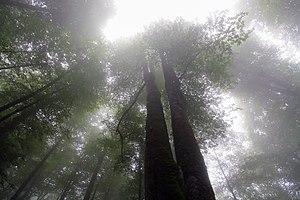
Namakabrood (ou Namakabroud) est un village touristique dans la province de Mazandaran, en Iran. Un téléphérique est installé à Namakabrood pour connecter les côtes de Mer Caspienne et les sommets d’Alborz, en traversant les forêts denses du Nord de l’Iran. Dans ce village il existe des villas pour passer les vacances et profiter de la nature de cette région. العربية: نمكآبرود (مقاطعة تشالوس) (بالإنجليزية: Shahrak-e Namak Abrud) هي مستوطنة تقع في قسم كلارستاق الغربي الريفي (مقاطعة تشالوس) في إيران. يقدر عدد سكانها بـ 354 نسمة .